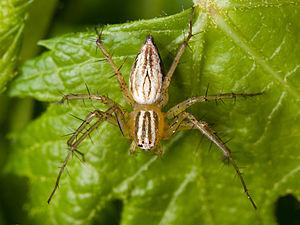
Oxyopes est un genre d'araignées aranéomorphes de la famille des Oxyopidae.